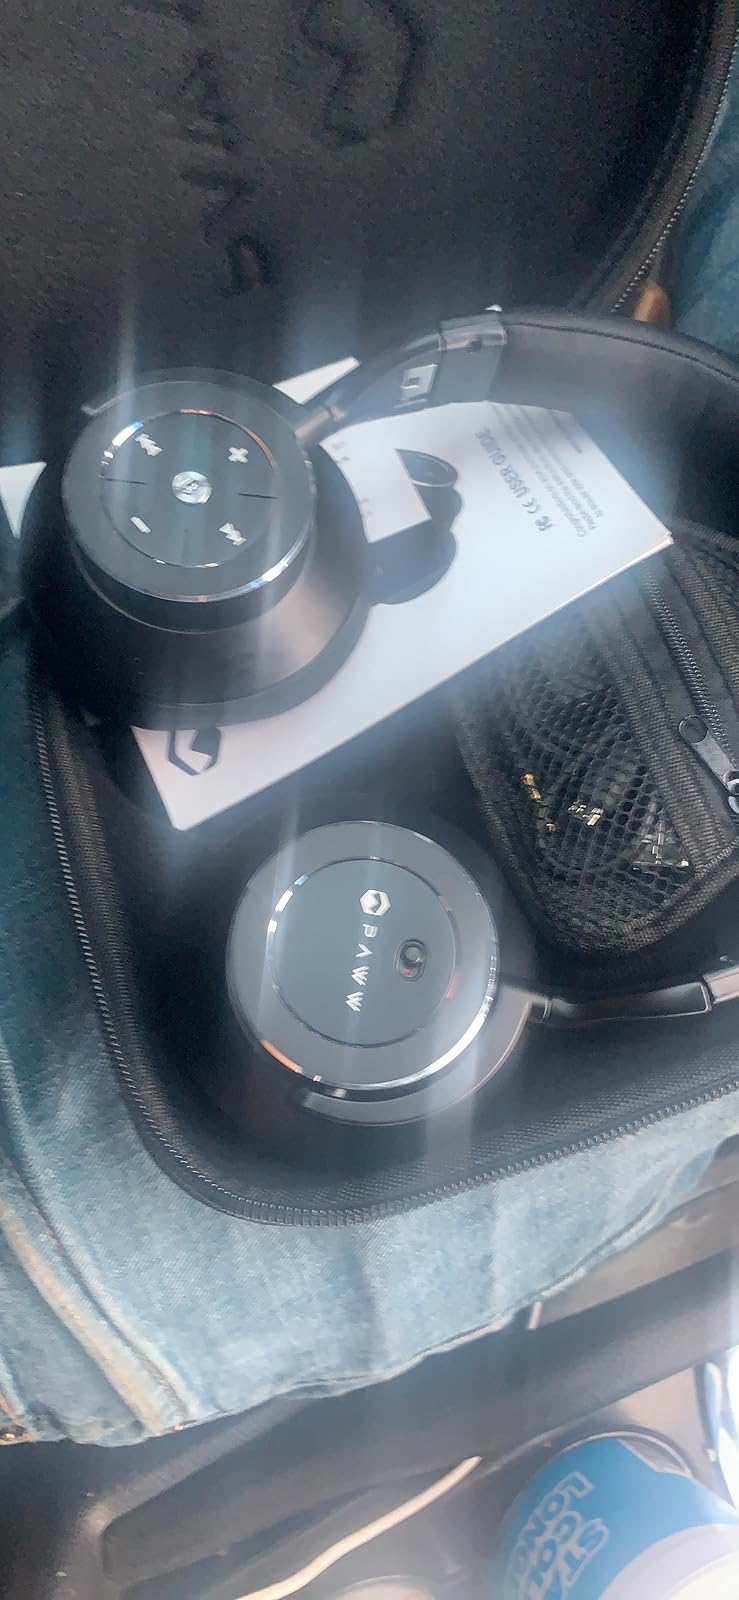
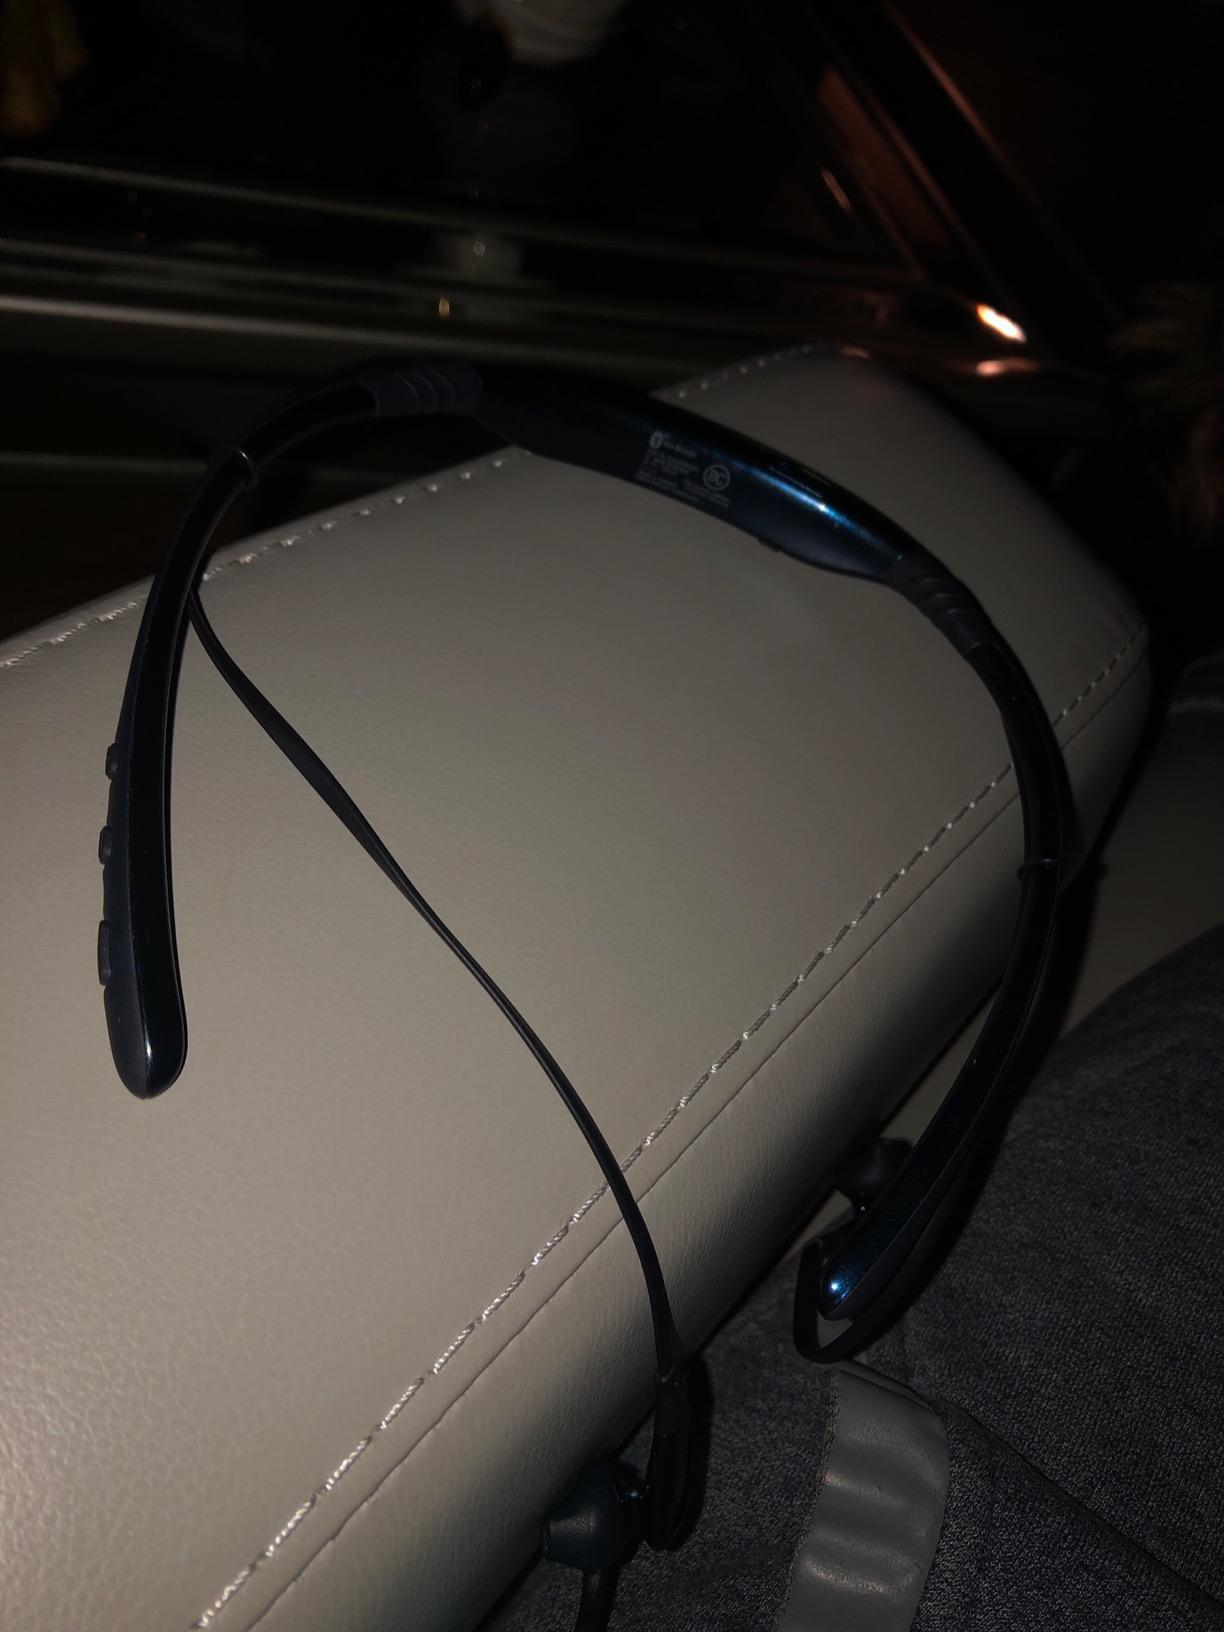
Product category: headphones
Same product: no